39th Brigade Special Troops Battalion (United States)

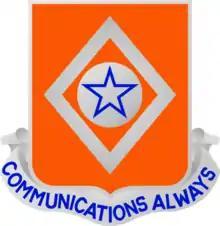
Distinctive Unit Insignia for the former 212th Signal Battalion

Company C, STB was reorganized from Company C, 212th Signal Battalion at Pine Bluff, Arkansas. The Company is now located in White Hall, Arkansas. The 212th Signal Battalion was formerly headquartered in Little Rock, Arkansas, but was inactivated at the same time as the reorganization of the 39th Brigade Combat Team in 2005.